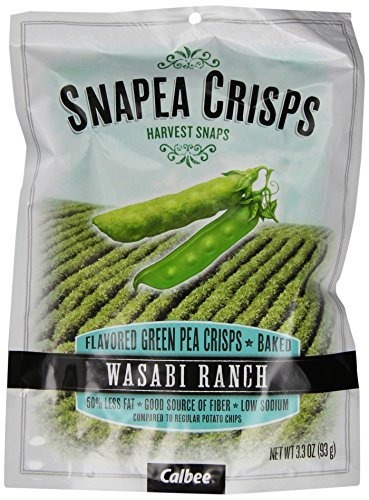
Item Name: Calbee Snapea Crisps, Wasabi Ranch, 3.3 Ounce (Pack of 12) by Harvest Snaps
Value: 39.6
Unit: Ounce

Price: 25.88